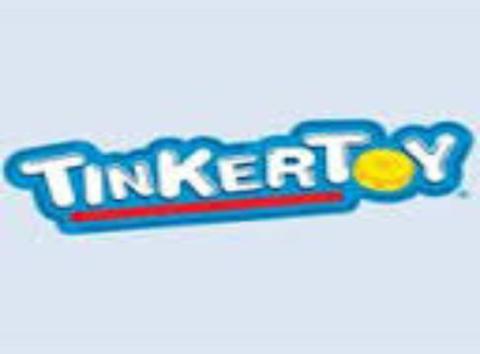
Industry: Leisure